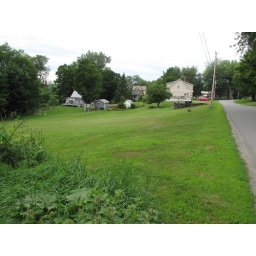
Guilford - field by Grandma's house